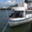
Label: ship